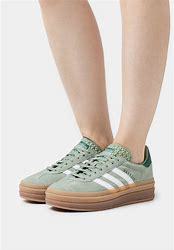
Brand: Adidas
Model: Gazelle Bold